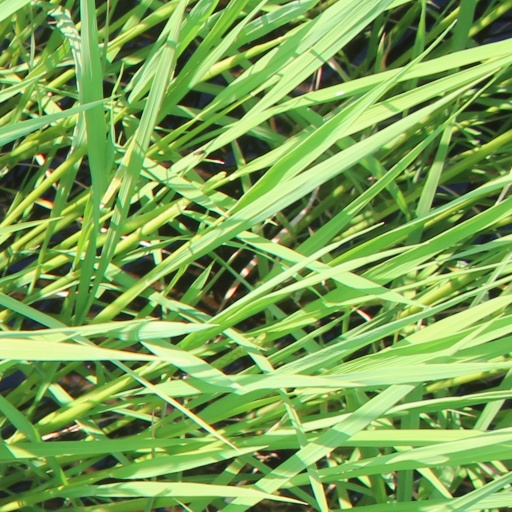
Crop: rice